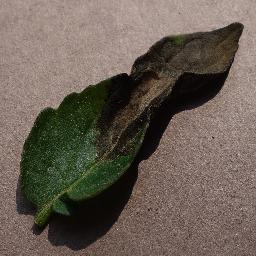
Label: Tomato___Late_blight